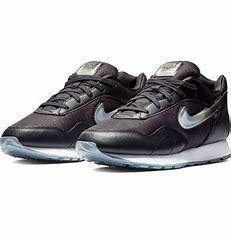
Brand: Nike
Model: Outburst